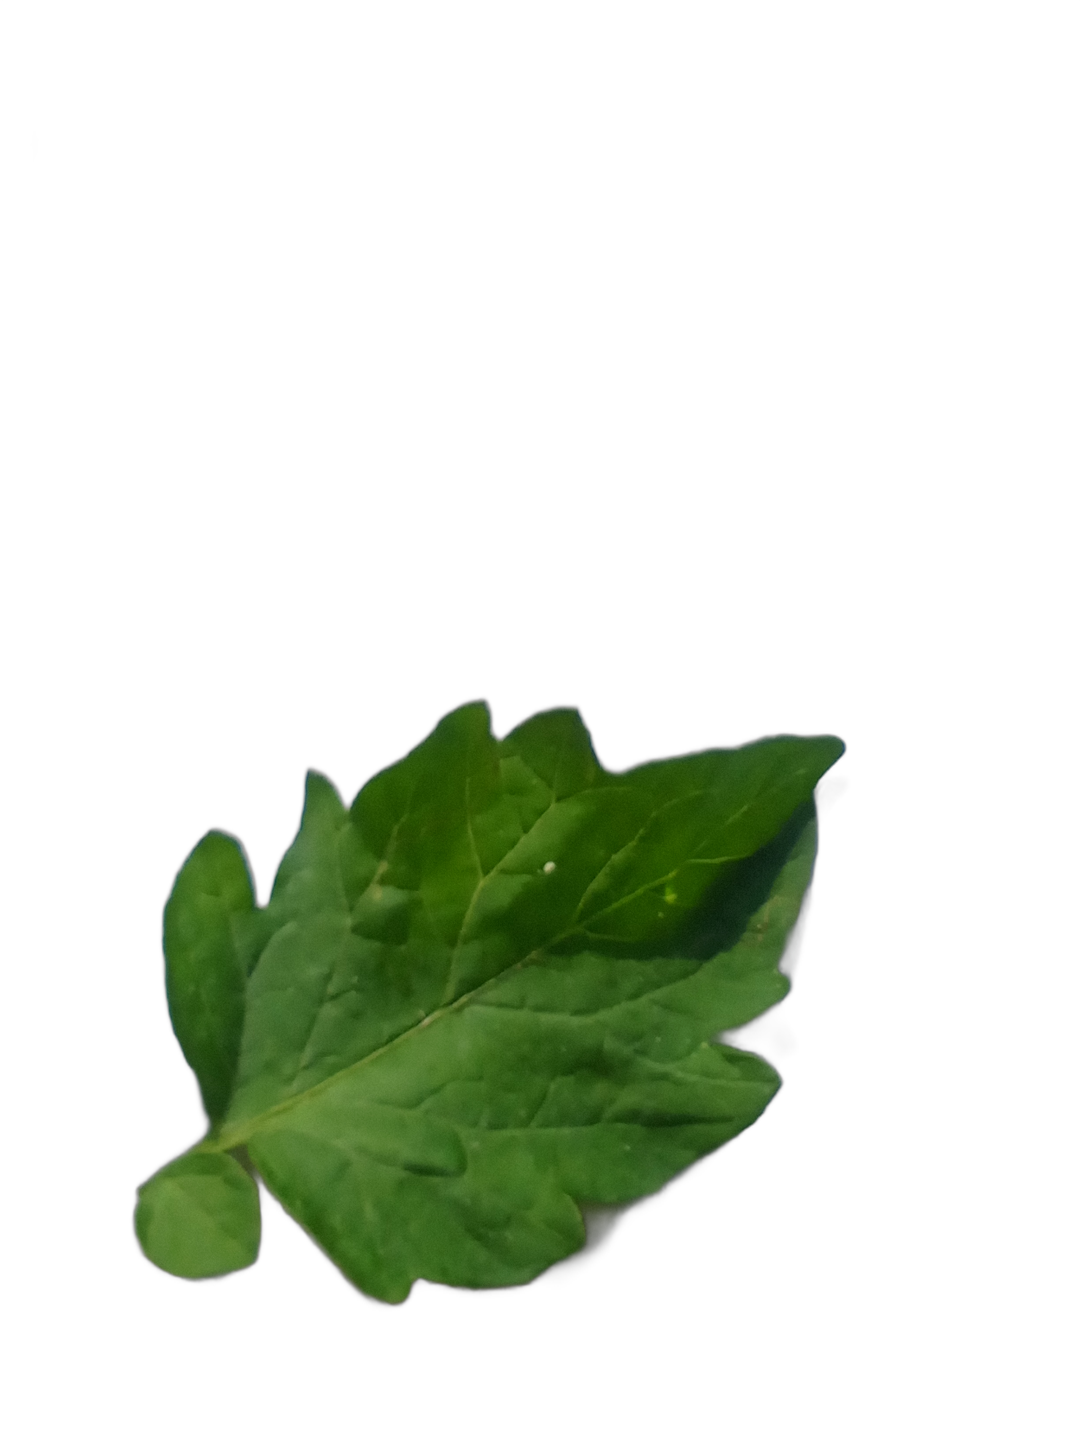
Crop: Tomato
Label: White_spot